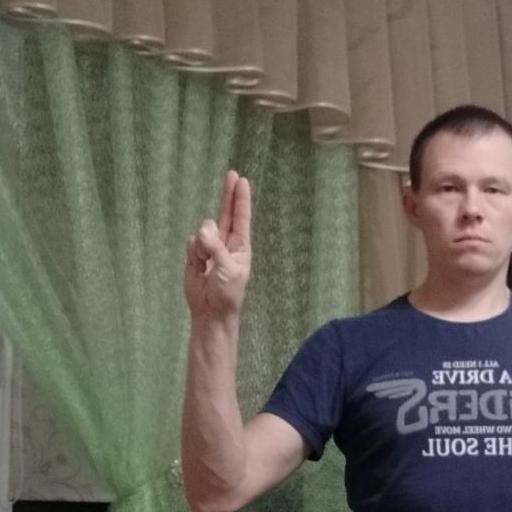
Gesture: two_up